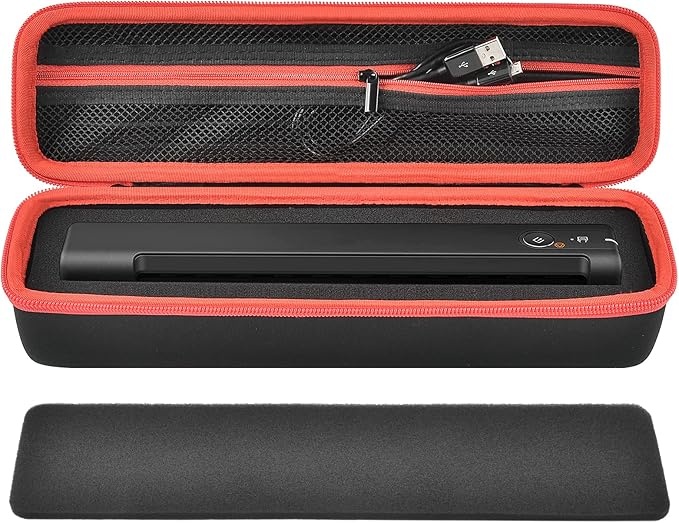
ALKOO Case Compatible with Epson Workforce ES-50/ ES-60W/ ES-55R/ ES-65WR/ DS-30/ DS-70/ DS-80W Portable Sheet-Fed Document Scanner, Storage for Epson Scanner for PC and Mac- Black (Box Only)
About This Professional design for scanners - The box is compatible with Epson Workforce ES-50/ ES-60W/ ES-55R/ ES-65WR/ DS-30/ DS-70/ DS-80W portable sheet-fed document scanner for PC and Mac, efficiently organizes and stores scanners for computers and accessories. Outer box size: 12.52*3.15*2.75 inches. Scanners size that the foam inner groove can accommodate: 10.7*1.9*1.2 inches.(Note: For sale is case only, device and accessories are not included.) Built-in soft sponge - Compared to other cases on the market, the soft sponge inside the box fits the portable scanner perfectly, this case fits the receipt scanner perfectly snug, fixing for Epson scanner without shaking, and there is an extra layer of sponge that can cover the top of the desktop scanner to fully protect the scanner. Mesh bag design - The zippered mesh bag can store more portable printer scanners accessories like USB cable, also hold other items like SD card, USB flash drive, power cord and adapter. Smooth double zipper, easy to open and close. Excellent protection - The outer layer is made of hard EVA material, which is waterproof, dustproof, shockproof, protects your portable scanner for laptop surface from pollution and scratches, and prolongs the life of your multiple page scanner. Lightweight handle easy to go - Scanner storage case with handle is easy to carry, compact and lightweight scanner case, suitable for backpack, handbag or suitcase, meet your daily life, work and business travel needs. Easy to scan anytime, anywhere, helps for Epson wireless scanner portability and storing. Overview Media Type : Photo, Receipt Scanner Type : Document, Photo, Receipt Brand : ALKOO Connectivity Technology : USB Resolution : 300 Minimum System Requirements : Windows 7
Brand: ALKOO
Category: Electronics > Print, Copy, Scan & Fax > Scanner Accessories > Scanner Carrying Cases